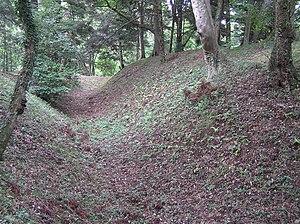
La barrière de Shirakawa est un site historique au Japon, qui marquait la frontière entre les provinces centrales et les terres du nord, ainsi qu’un point de passage obligé pour les voyageurs. Il n’en reste que des vestiges archéologiques de nos jours, au sud-est de la ville de Shirakawa. Le site est classé site historique au patrimoine culturel du Japon.